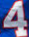
Number: 4